Gladys Hanson

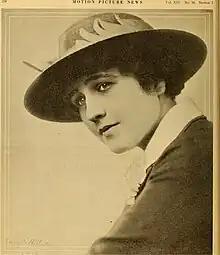

She starred in "The Straight Road" (Famous Players), "The Evangelist" and "The Climbers" (Lubin), "The Primrose Path" (Universal), and "The Havoc" (Essanay).